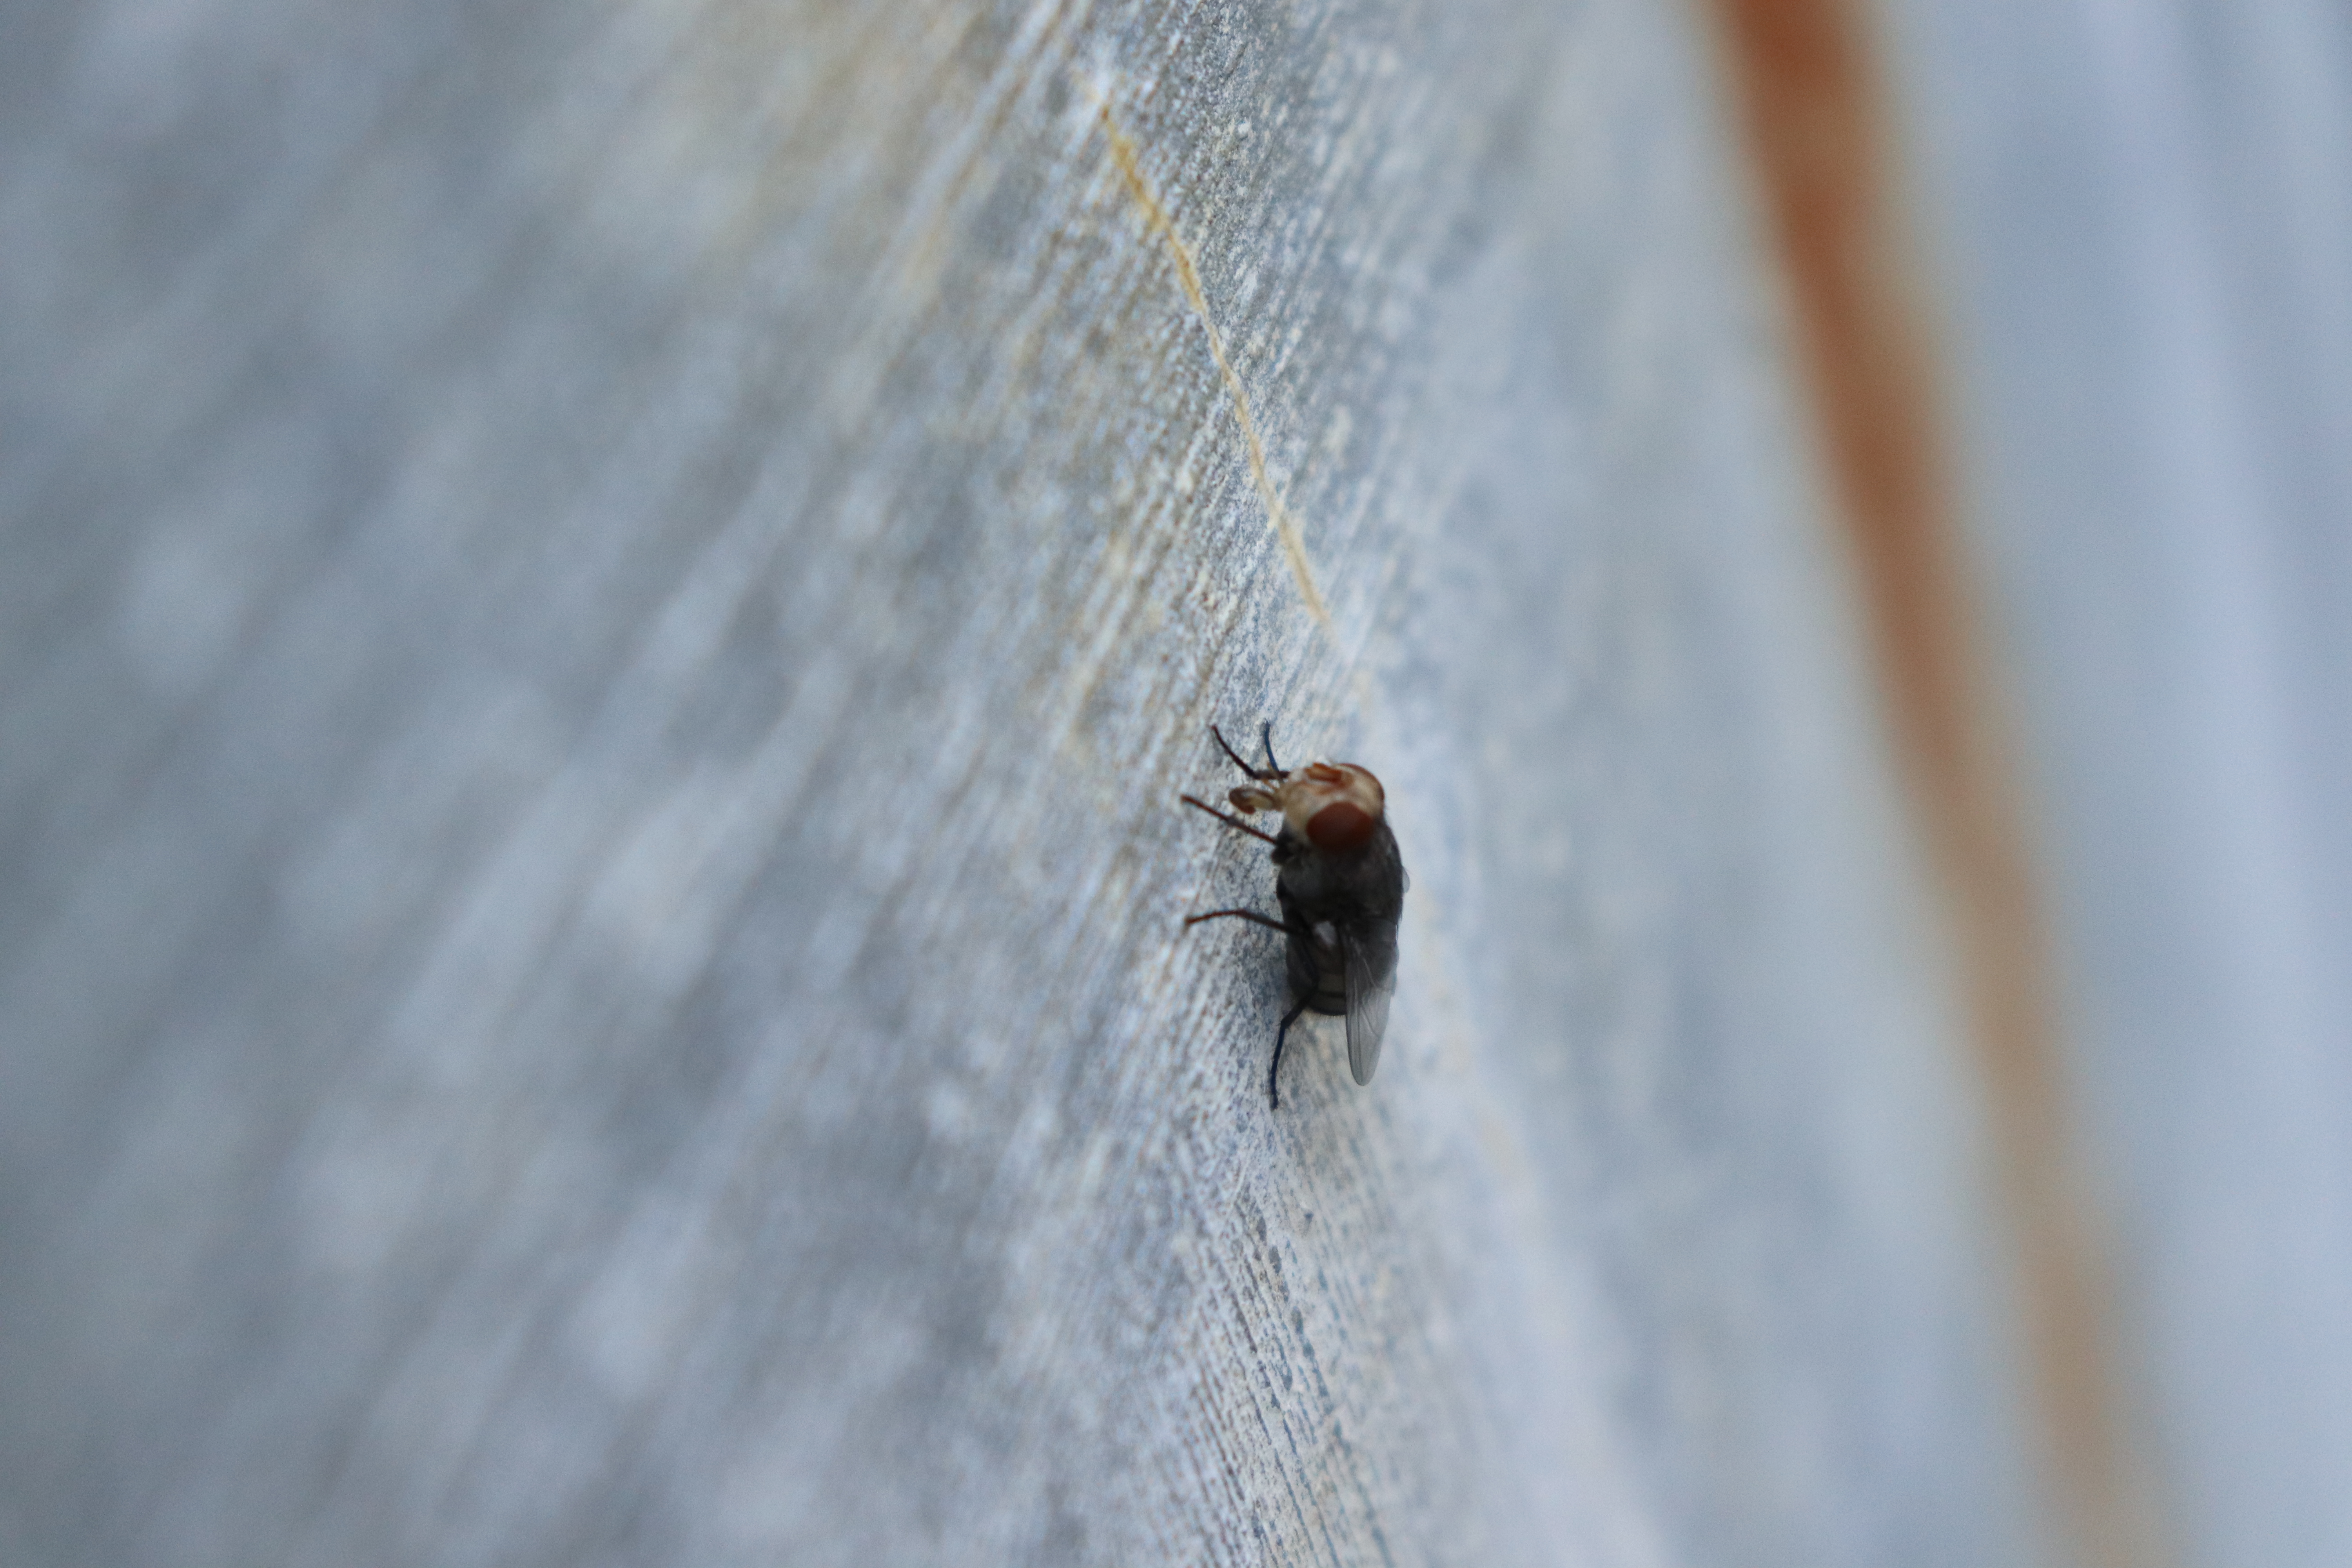
flies, walls, insect, macro photography, close up, pest, invertebrate, bug, organism, parasite, photography, net winged insects, fly, membrane winged insect, arthropod